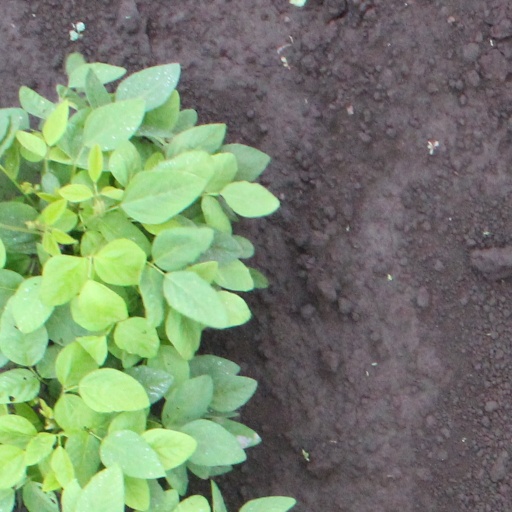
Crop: soybean